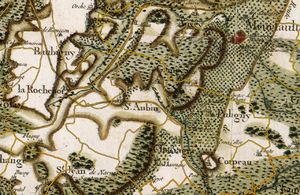
Feuille n° 84 «
Le saint-aubin est un vin français d'appellation d'origine contrôlée (AOC) et d'appellation d'origine protégée, produit sur une partie de la commune de Saint-Aubin, dans le département de la Côte-d'Or.